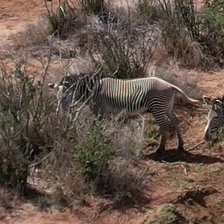
Pose orientation: left